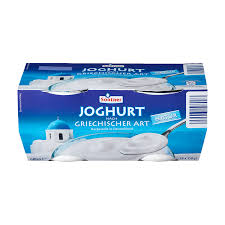
Waste category: plastic